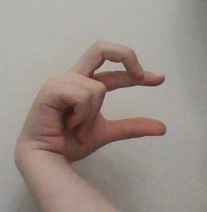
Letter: thal